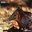
Label: shrew